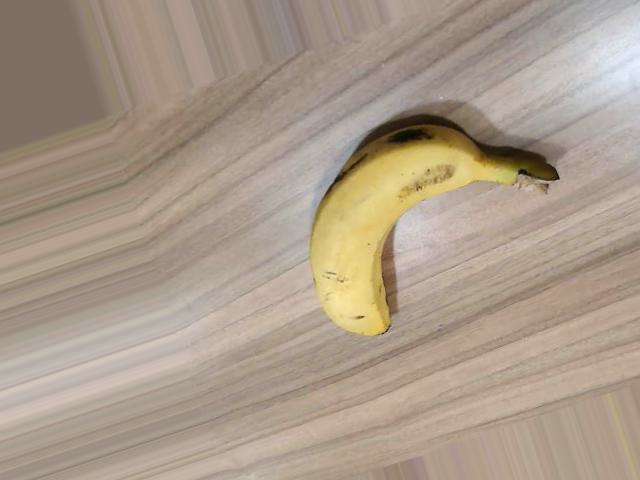
Label: Ripe_Banana